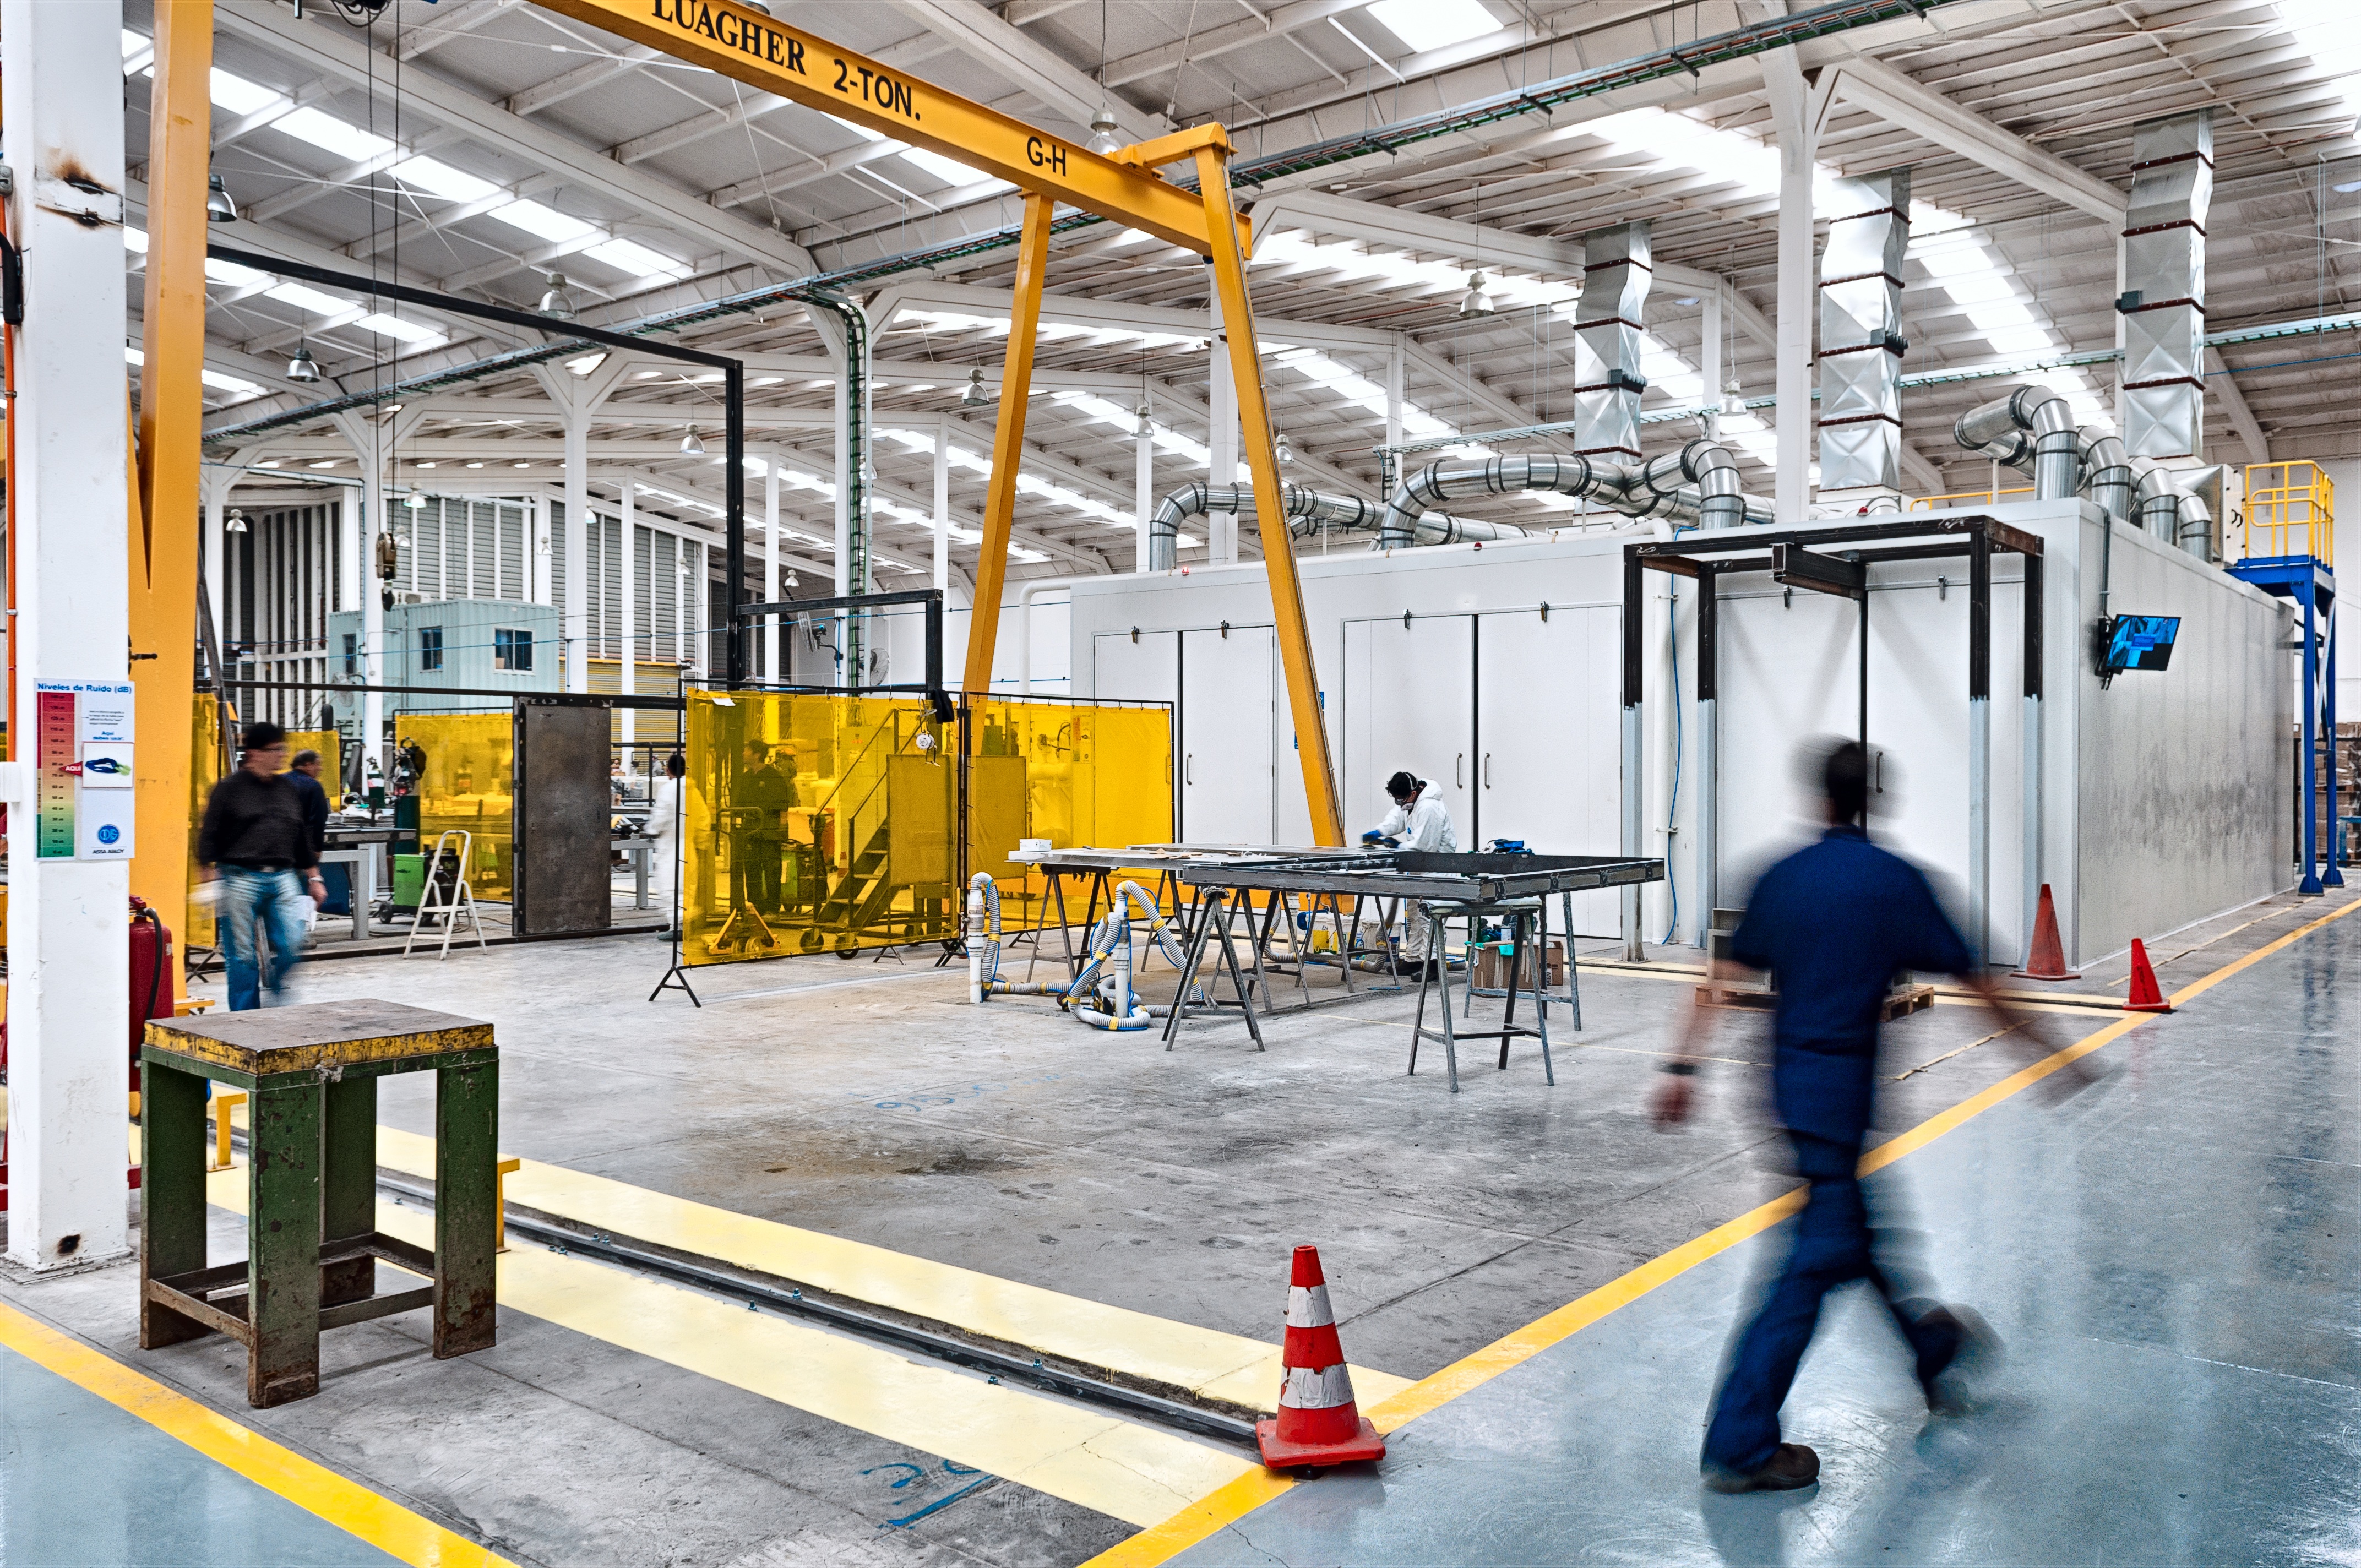
structure, factory, warehouse, manufacturing, sport venue